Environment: real
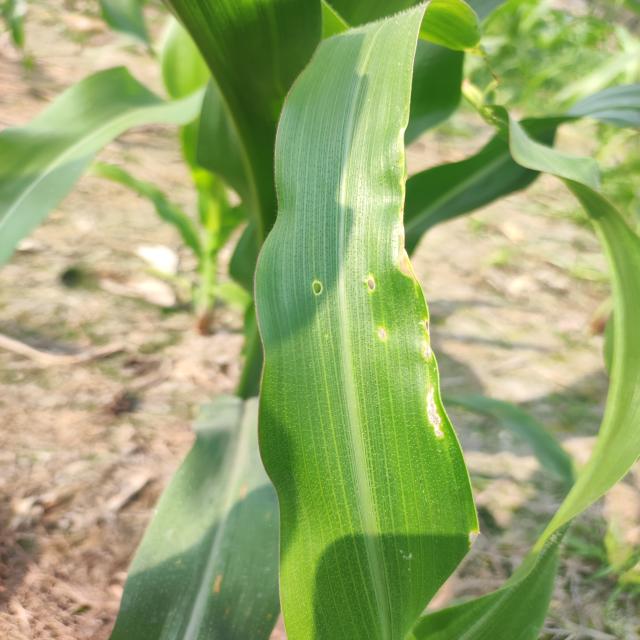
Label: fall_armyworm